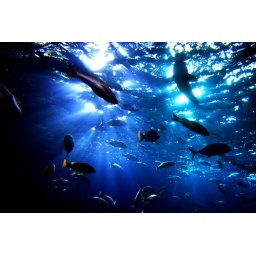
fish under water